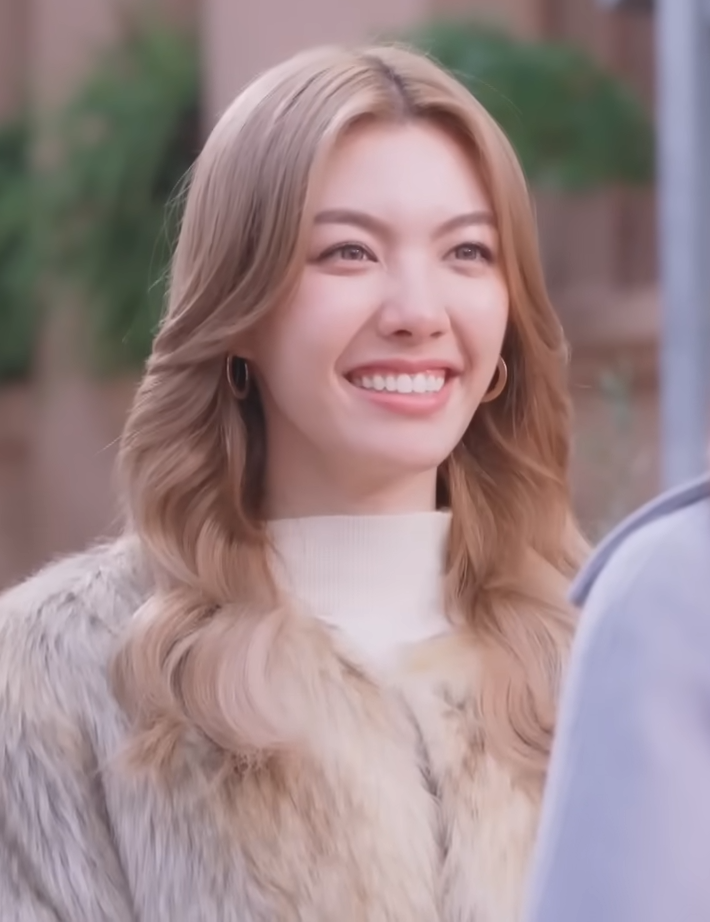
กรณ์นภัส เศรษฐรัตนพงศ์

| name = กรณ์นภัส เศรษฐรัตนพงศ์
| image = Orm Kornnaphat @ The Secret Of Us.png
| other_names = ออม
| birth_name = นรวรรณ เศรษฐรัตนพงศ์
| birth_place = กรุงเทพมหานคร ประเทศไทย
| education = มหาวิทยาลัยศรีนครินทรวิโรฒ
| years_active = พ.ศ. 2562–ปัจจุบัน
| agent = ช่อง 3 เอชดี|ช่อง 3 (2563–ปัจจุบัน)
| family = นฤมล พงษ์สุภาพ (มารดา)
กรณ์นภัส เศรษฐรัตนพงศ์ (เกิด 27 พฤษภาคม พ.ศ. 2545) ชื่อเล่น ออม เป็นนักแสดงและนางแบบหญิงชาวไทย สังกัดช่อง 3 เอชดี|สถานีวิทยุโทรทัศน์ไทยทีวีสีช่อง 3 เป็นที่รู้จักกับบทบาท "รีรี่" จากละครเรื่อง "มาตาลดา" มีชื่อเสียงมากยิ่งขึ้นจากบทบาท "เอิน" จากซีรีส์เรื่อง "ใจซ่อนรัก" ซึ่งเป็นซีรีส์แนวแซฟฟิกเรื่องแรกของช่อง 3 เอชดี|ช่อง 3
==ประวัติ==
กรณ์นภัส เศรษฐรัตนพงศ์เดิมมีชื่อว่า "นรวรรณ เศรษฐรัตนพงศ์" เกิดวันที่ 27 พฤษภาคม 2545 เป็นบุตรสาวคนโต มีน้องชาย 1 คน และเป็นบุตรสาวของนักแสดงหญิง "นฤมล พงษ์สุภาพ"ด้านการศึกษา สำเร็จการศึกษาระดับชั้นประถมศึกษาจาก โรงเรียนวัฒนาวิทยาลัย ระดับชั้นมัธยมศึกษาตอนต้นจาก โรงเรียนมัธยมปัญญารัตน์ ระดับชั้นมัธยมศึกษาตอนปลายจาก โรงเรียนสาธิตมหาวิทยาลัยศรีนครินทรวิโรฒ ประสานมิตร (เอกอังกฤษ-อาเซียน) ปัจจุบันกำลังจะเข้ารับพิธีพระราชทาน​ปริญญาบัตร​ คณะเศรษฐศาสตร์ มหาวิทยาลัยศรีนครินทรวิโรฒ (หลักสูตรนานาชาติ) ในวันที่ 28-29 พฤศจิกายน 2567​ และกำลังศึกษาต่อระดับปริญญาโท วิทยาลัยนวัตกรรมสื่อสารสังคม มหาวิทยาลัยศรีนครินทรวิโรฒ​ สาขาวิชาสื่อเพื่อสังคม
==การทำงานในวงการบันเทิง==
กรณ์นภัส เศรษฐรัตนพงศ์ เข้าสู่วงการบันเทิงโดยการถ่ายงานโฆษณา​ตัวหนึ่งของสายการบินแบรนด์​หนึ่ง และผ่านการคัดเลือกเข้ามาเป็นนักแสดงซีรีส์วัยรุ่น "สูตรรักนักการโรงแรม" ทางช่อง 3 เอชดี|ช่อง 3 ในปี พ.ศ.2562 ซึ่งเป็นผลงานเรื่องแรกในวงการบันเทิง และ ปี พ.ศ. 2563 ได้เซ็นสัญญาเป็นนักแสดงสังกัดช่อง 3 เอชดี มีผลงานละครในฐานะนักแสดงช่องเรื่อง "เก็บแผ่นดิน" ซึ่งรอออกอากาศ ต่อมา ปี พ.ศ. 2564 มีผลงานออกอากาศ ซีรีส์เรื่อง "จากสูญถึงสิบ" ตามมาด้วยละครหลังข่าวเรื่อง "พราวมุก", "ดวงตาที่สาม" ในบทบาทนักแสดงรับเชิญ และ "เกมล่าทรชน" ซึ่งเรื่องนี้ได้รับบทนำเต็มตัว ปี พ.ศ. 2565 เรื่อง "อ้ายข่อยฮักเจ้า" ปี พ.ศ. 2566 เรื่อง "ใต้เงาตะวัน", "มาตาลดา" และ "แค้น" ปี พ.ศ. 2567 ละครชุด "ดวงใจเทวพรหม (ละครโทรทัศน์)#ลออจันทร์|ดวงใจเทวพรหม ตอน ลออจันทร์" ซึ่งเป็นภาคต่อของละครชุด "สุภาพบุรุษจุฑาเทพ (ละครโทรทัศน์)|สุภาพบุรุษจุฑาเทพ"​ และซีรีส์ Girl’s love เรื่อง"ใจซ่อนรัก" นับว่าเป็นซีรีส์แซฟฟิกเรื่องแรกของทางช่อง 3 เอชดี|ช่อง 3
== ผลงานการแสดง ==
=== ละครโทรทัศน์ ===
* ละครโทรทัศน์ทั้งหมดด้านล่างนี้ออกอากาศทางช่อง 3 เอชดี|สถานีวิทยุโทรทัศน์ไทยทีวีสีช่อง 3
| class="wikitable"
!ปี
!เรื่อง
!บทบาท
|-
| align="center" |2562
| align="center" |"สูตรรักนักการโรงแรม|Hotel Star The Series สูตรรักนักการโรงแรม"
| align="center" |นุก
|-
| rowspan="3" align="center" | 2564
| align="center" |"พราวมุก"
| align="center" |ตรีนุช (วัยเด็ก)
|-
| align="center" |"ดวงตาที่สาม"
| align="center" |แจม (รับเชิญ)
|-
| align="center" |"เกมล่าทรชน"
| align="center" |อัญญา เรืองสุรเดชา
|-
| align="center" |2565
| align="center" |"อ้ายข่อยฮักเจ้า"
| align="center" |ธัญญ่า (รับเชิญ)
|-
| rowspan="3" align="center" |2566
| align="center" |"ใต้เงาตะวัน"
| align="center" |วิคตอเรีย อเล็กซานเดอร์ (วิกกี้) / พริมา (รับเชิญ)
|-
| align="center" |"แค้น"
| align="center" |ดาหวัน ศิริเวฒน์ / ดาหวัน ไกรฤทธิ์ (หวัน)
|-
| align="center" |"มาตาลดา"
| align="center" |ศิริพร (รีรี่)
|-
| rowspan="1" align="center" |2567
| align="center" |"ดวงใจเทวพรหม (ละครโทรทัศน์)#ลออจันทร์|ดวงใจเทวพรหม : ลออจันทร์"
| align="center" |หม่อมหลวงกัณฐิกา จุฑาเทพ (คุณกัณ)
|-
|
| align="center" |"เก็บแผ่นดิน"
| align="center" |มะนุ​
|
=== ซีรีส์ ===
| class="wikitable"
!ปี
!เรื่อง
!บทบาท
!ออกอากาศ
|-
| align="center" |2564
| align="center" |"FROM ZERO TO HERO จากสูญถึงสิบ"
| align="center" | พริมา วิรัลกุล (พริม)
| align="center" | ช่อง 3 HD, AIS Play
|-
| align="center" |2567
| align="center" |"ใจซ่อนรัก|The Secret of Us ใจซ่อนรัก​"
| align="center" | ศนิธาดา (เอิน)
| rowspan = "2" align="center" | ช่อง 3 HD
|-
| ​
| align="center" | "​เพียงเธอ|Only you เพียงเธอ​"​
| align="center" | ไอร่า
|
=== ละครสั้น ===
=== ภาพยนตร์ ===
=== ภาพยนตร์สั้น ===
| class="wikitable"
!ปี
!เรื่อง
!บทบาท
!ออกอากาศ
|-
| 2566
| align="center" |"ยังรักกัน Still Love"
| align="center" |ออม กรณ์นภัส
| align="center" | YouTube : Wonderland Films Thailand
|
=== เพลง ===
* เพลง "อย่าเล่นกับระบบ" - ร้องร่วมกับ ศิริลักษณ์ คอง
=== มิวสิกวิดีโอ ===
* เพลง แก้มน้องนางนั้นแดงกว่าใคร - Smile for Life 3 | THAI SMILE (Cover) (2562)
* เพลง I Have No Black Magic สิงโต นำโชค ร่ายเหตุผลเด็ด! เหตุผลที่ปล่อยเพลงลูกทุ่งชื่ออังกฤษ "I Have No Black Magic" - สิงโต นำโชค (อ้ายมันบ่มีคาถา) (2566)
=== โฆษณา ===
* ปี 2562 โฆษณา Thai Smile "ไทยสมายล์ให้รอยยิ้มช่วยชีวิต" “ไทยสมายล์ให้รอยยิ้มช่วยชีวิต Smile for life” ปีที่ 3
* ปี 2567 โฆษณา OPPO A3 Series
* ปี 2567 โฆษณา CathyDoll
== คอนเสิร์ต/แฟนมีตติ้ง ==
== รางวัลและการเสนอชื่อ ==
| class="wikitable" style = "text-align:center"
! ปี พ.ศ. !! รางวัล !! สาขา !! ผลงานที่เข้าชิง !! ผล
|-
| rowspan = "3" align="center" |2566
| align="center" |โล่ประกาศเกียรติคุณ โครงการเทิดพระเกียรติคืนคุณแผ่นดินแม่ 2566 “ออม กรณ์นภัส” ลูกสาว “ก้อย นฤมล” รับรางวัลลูกกตัญญูและแม่ดีเด่นของแผ่นดิน
| align="center" |ลูกกตัญญู
| -
|
|-
| align="center" |Star Pop Award 2023 รายการข่าวสามสี 7 ส.ค. 66 - ยินดี นักแสดง-ผลงาน จากช่อง 3 คว้ารางวัล STAR POP AWARDS 2023
| align="center" |Popular Rising Actress
| rowspan = "2" align="center" |"​มาตาลดา"​
|
|-
| align="center" |ปูชนียบุคคลแห่งชาติ กินรีทองคำ ประจำปี 2566 “เอ๊ะ อิศริยา-ออม กรณ์นภัส-ไอซ์ สารวัตร” เข้ารับรางวัล “กินรีทองคำ” ประจำปี ๒๕๖๖
| align="center" |ดารานักแสดงดีเด่น
|
|-
| rowspan="7" align="center" |2567
| align="center" |รางวัลไนน์เอ็นเตอร์เทน อวอร์ดส์ ครั้งที่ 14
| align="center" |คู่จิ้นแห่งปี (ร่วมกับ ศิริลักษณ์ คอง|หลิงหลิง คอง)​
| rowspan="3" align="center" |"​ใจซ่อนรัก"​
|
|-
| rowspan="2" align="center" |FEED Y AWARDS 2024
| align="center" |คู่จิ้นยอดนิยม (ร่วมกับ ศิริลักษณ์ คอง|หลิงหลิง คอง)
|
|-
| align="center" |ซีรีส์ยอดนิยม
|
|-
| rowspan = "2​" align="center" |Maya​ TV Awards ​ 2024
| align="center" |ดาวรุ่งหญิงแห่งปี
| "​มาตาลดา"
| ​​
|-
| align="center" |คู่จิ้นแห่งปี (ร่วมกับ ศิริลักษณ์ คอง|หลิงหลิง คอง)​ ​
| rowspan="2" align="center" |"​ใจซ่อนรัก"
|
|-
| align="center" |HOWE Awards 2024
| align="center" |The Best Couple (ร่วมกับ ศิริลักษณ์ คอง|หลิงหลิง คอง)​
|
|
== อ้างอิง ==
== แหล่งข้อมูลอื่น ==
*
*
* ormkornnaphat ช่องในยูทูบ
*
หมวดหมู่:นักแสดงชาวไทย
หมวดหมู่:นักแสดงสังกัดช่อง 3
หมวดหมู่:นักแสดงหญิงชาวไทย
หมวดหมู่:นักแสดงละครโทรทัศน์หญิงชาวไทย
หมวดหมู่:นักแสดงหญิงชาวไทยในศตวรรษที่ 21
หมวดหมู่:นางแบบไทย
หมวดหมู่:บุคคลจากโรงเรียนสาธิตมหาวิทยาลัยศรีนครินทรวิโรฒ ประสานมิตร
หมวดหมู่:บุคคลจากคณะเศรษฐศาสตร์ มหาวิทยาลัยศรีนครินทรวิโรฒ
หมวดหมู่:พุทธศาสนิกชนชาวไทย